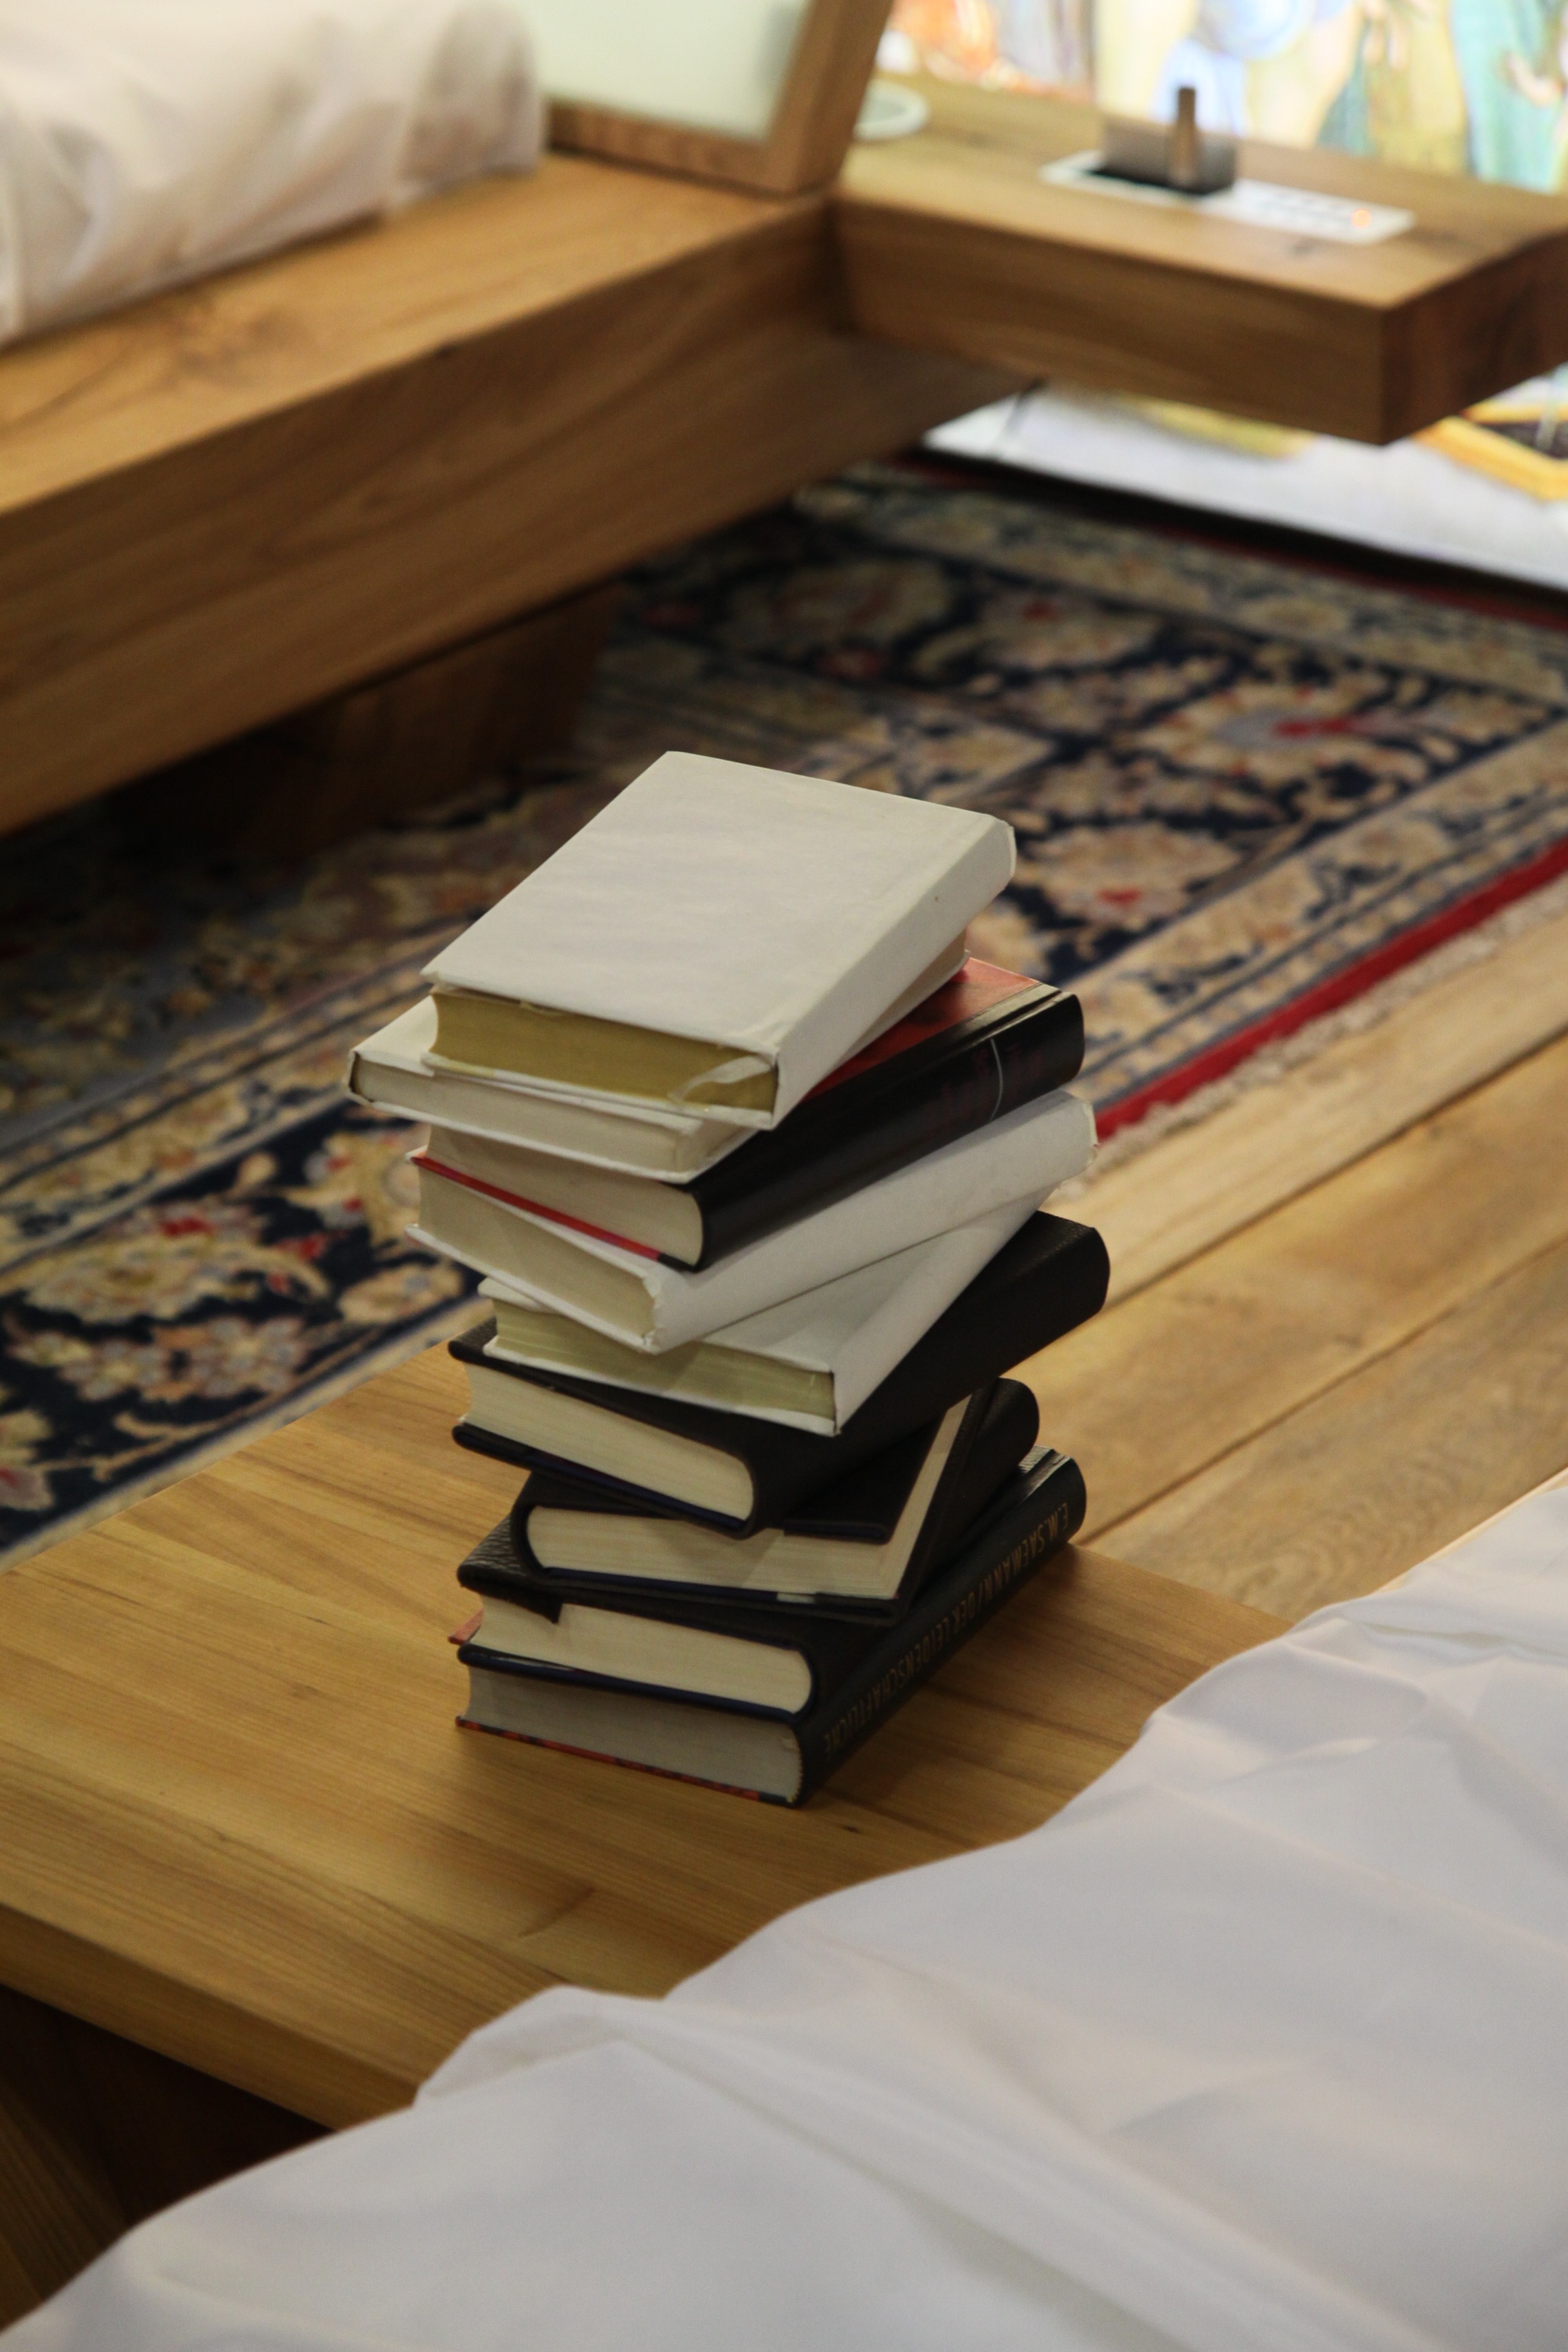
writing, table, book, wood, floor, high, stack, furniture, education, art, library, design, books, hardwood, school, learn, know, flooring, plywood, colour coded, order elegant